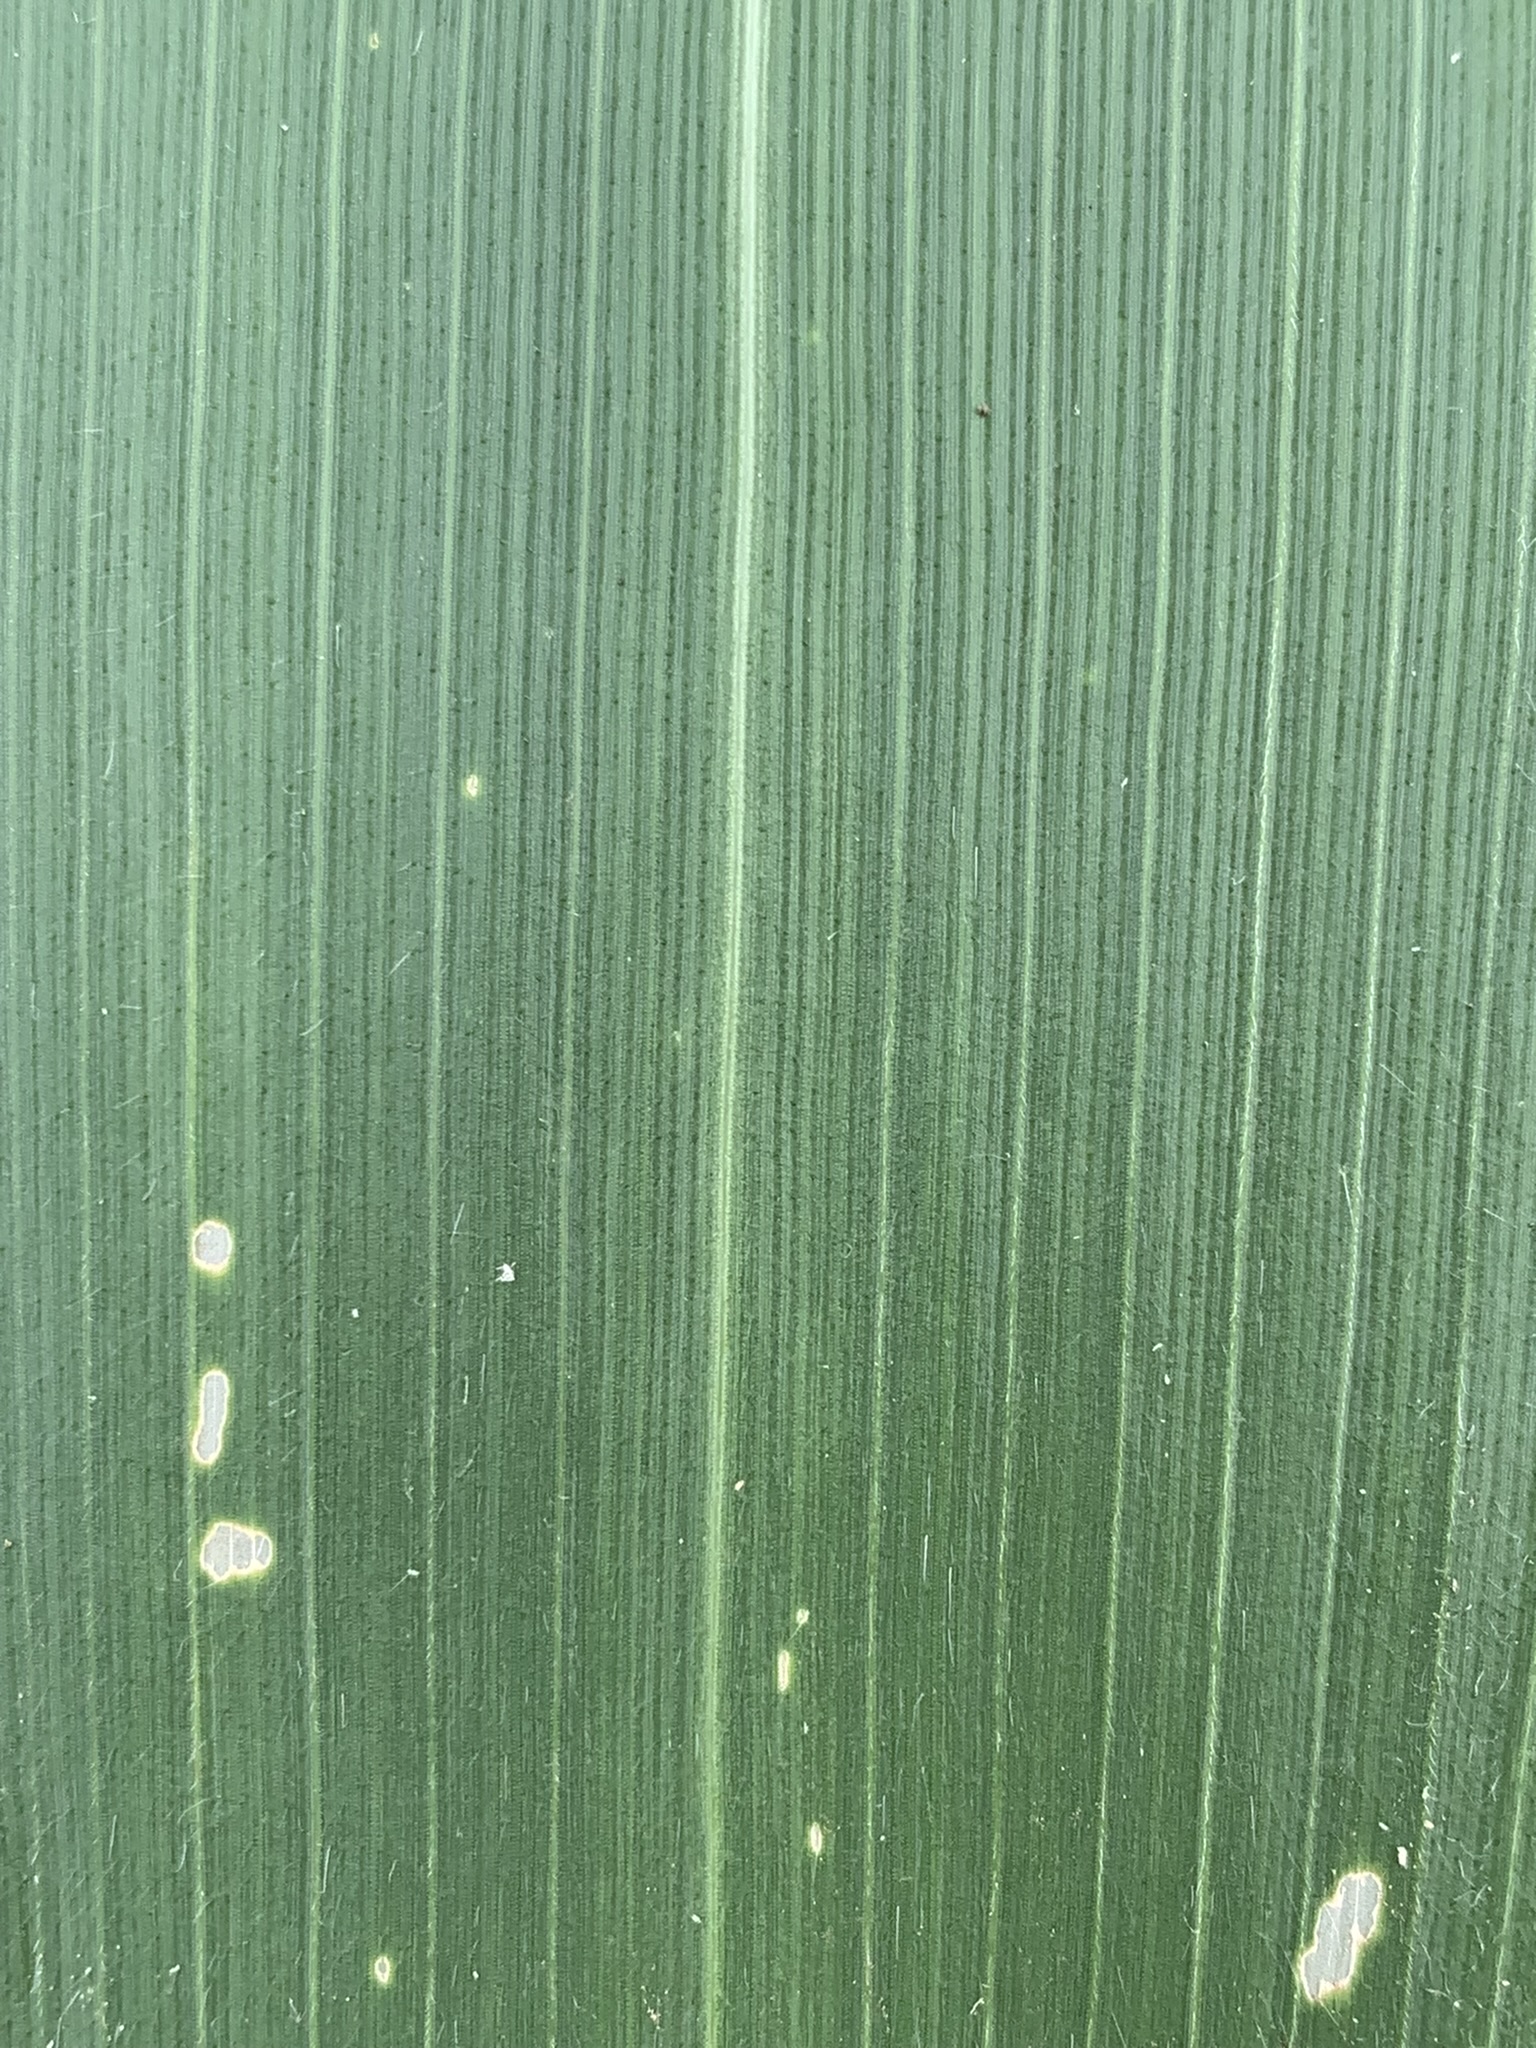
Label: Healthy